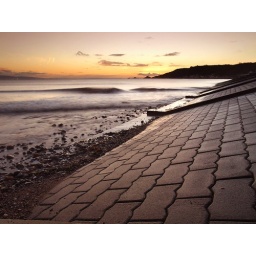
Sunrise over Mumbles head and lighthouse with the beach and seawall at Oystermouth in the foreground